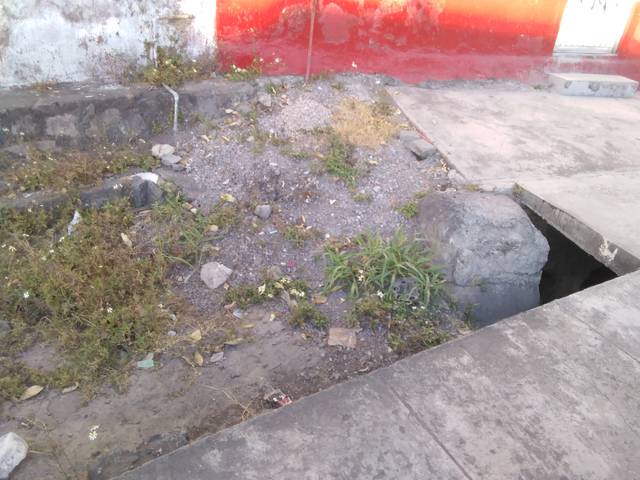
Region: Mexico
Coordinates: 21.505, -104.882